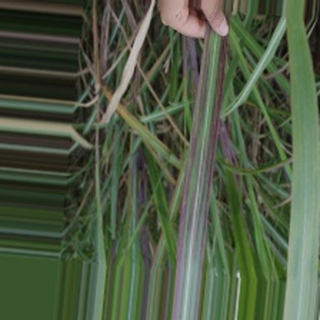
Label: sugarcane_bacterial_blight